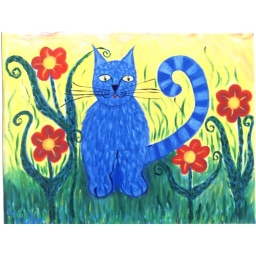
Fat blue cat in the garden